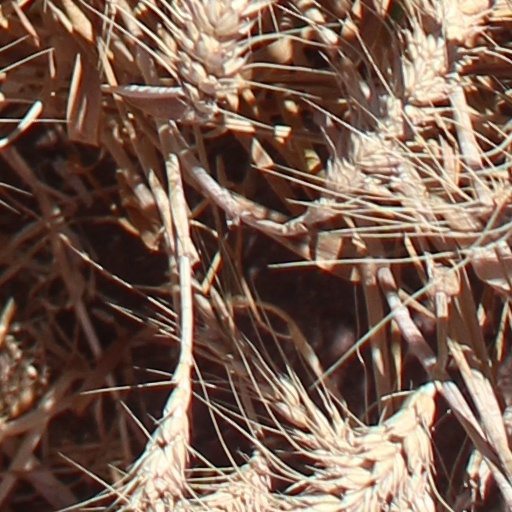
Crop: wheat